Rolf Rannacher

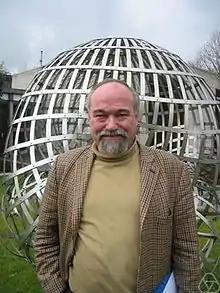
Rannacher at Oberwolfach, 2007

Rolf Rannacher (born 10 June 1948 in Leipzig) is a German mathematician and a professor of numerical analysis at Heidelberg University.